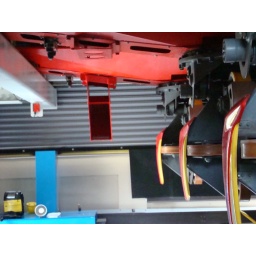
These scoops on the back of the train are what are used in the water braking.